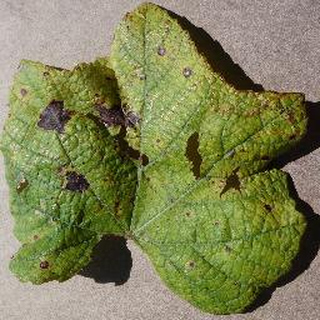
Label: grape_leaf_blight